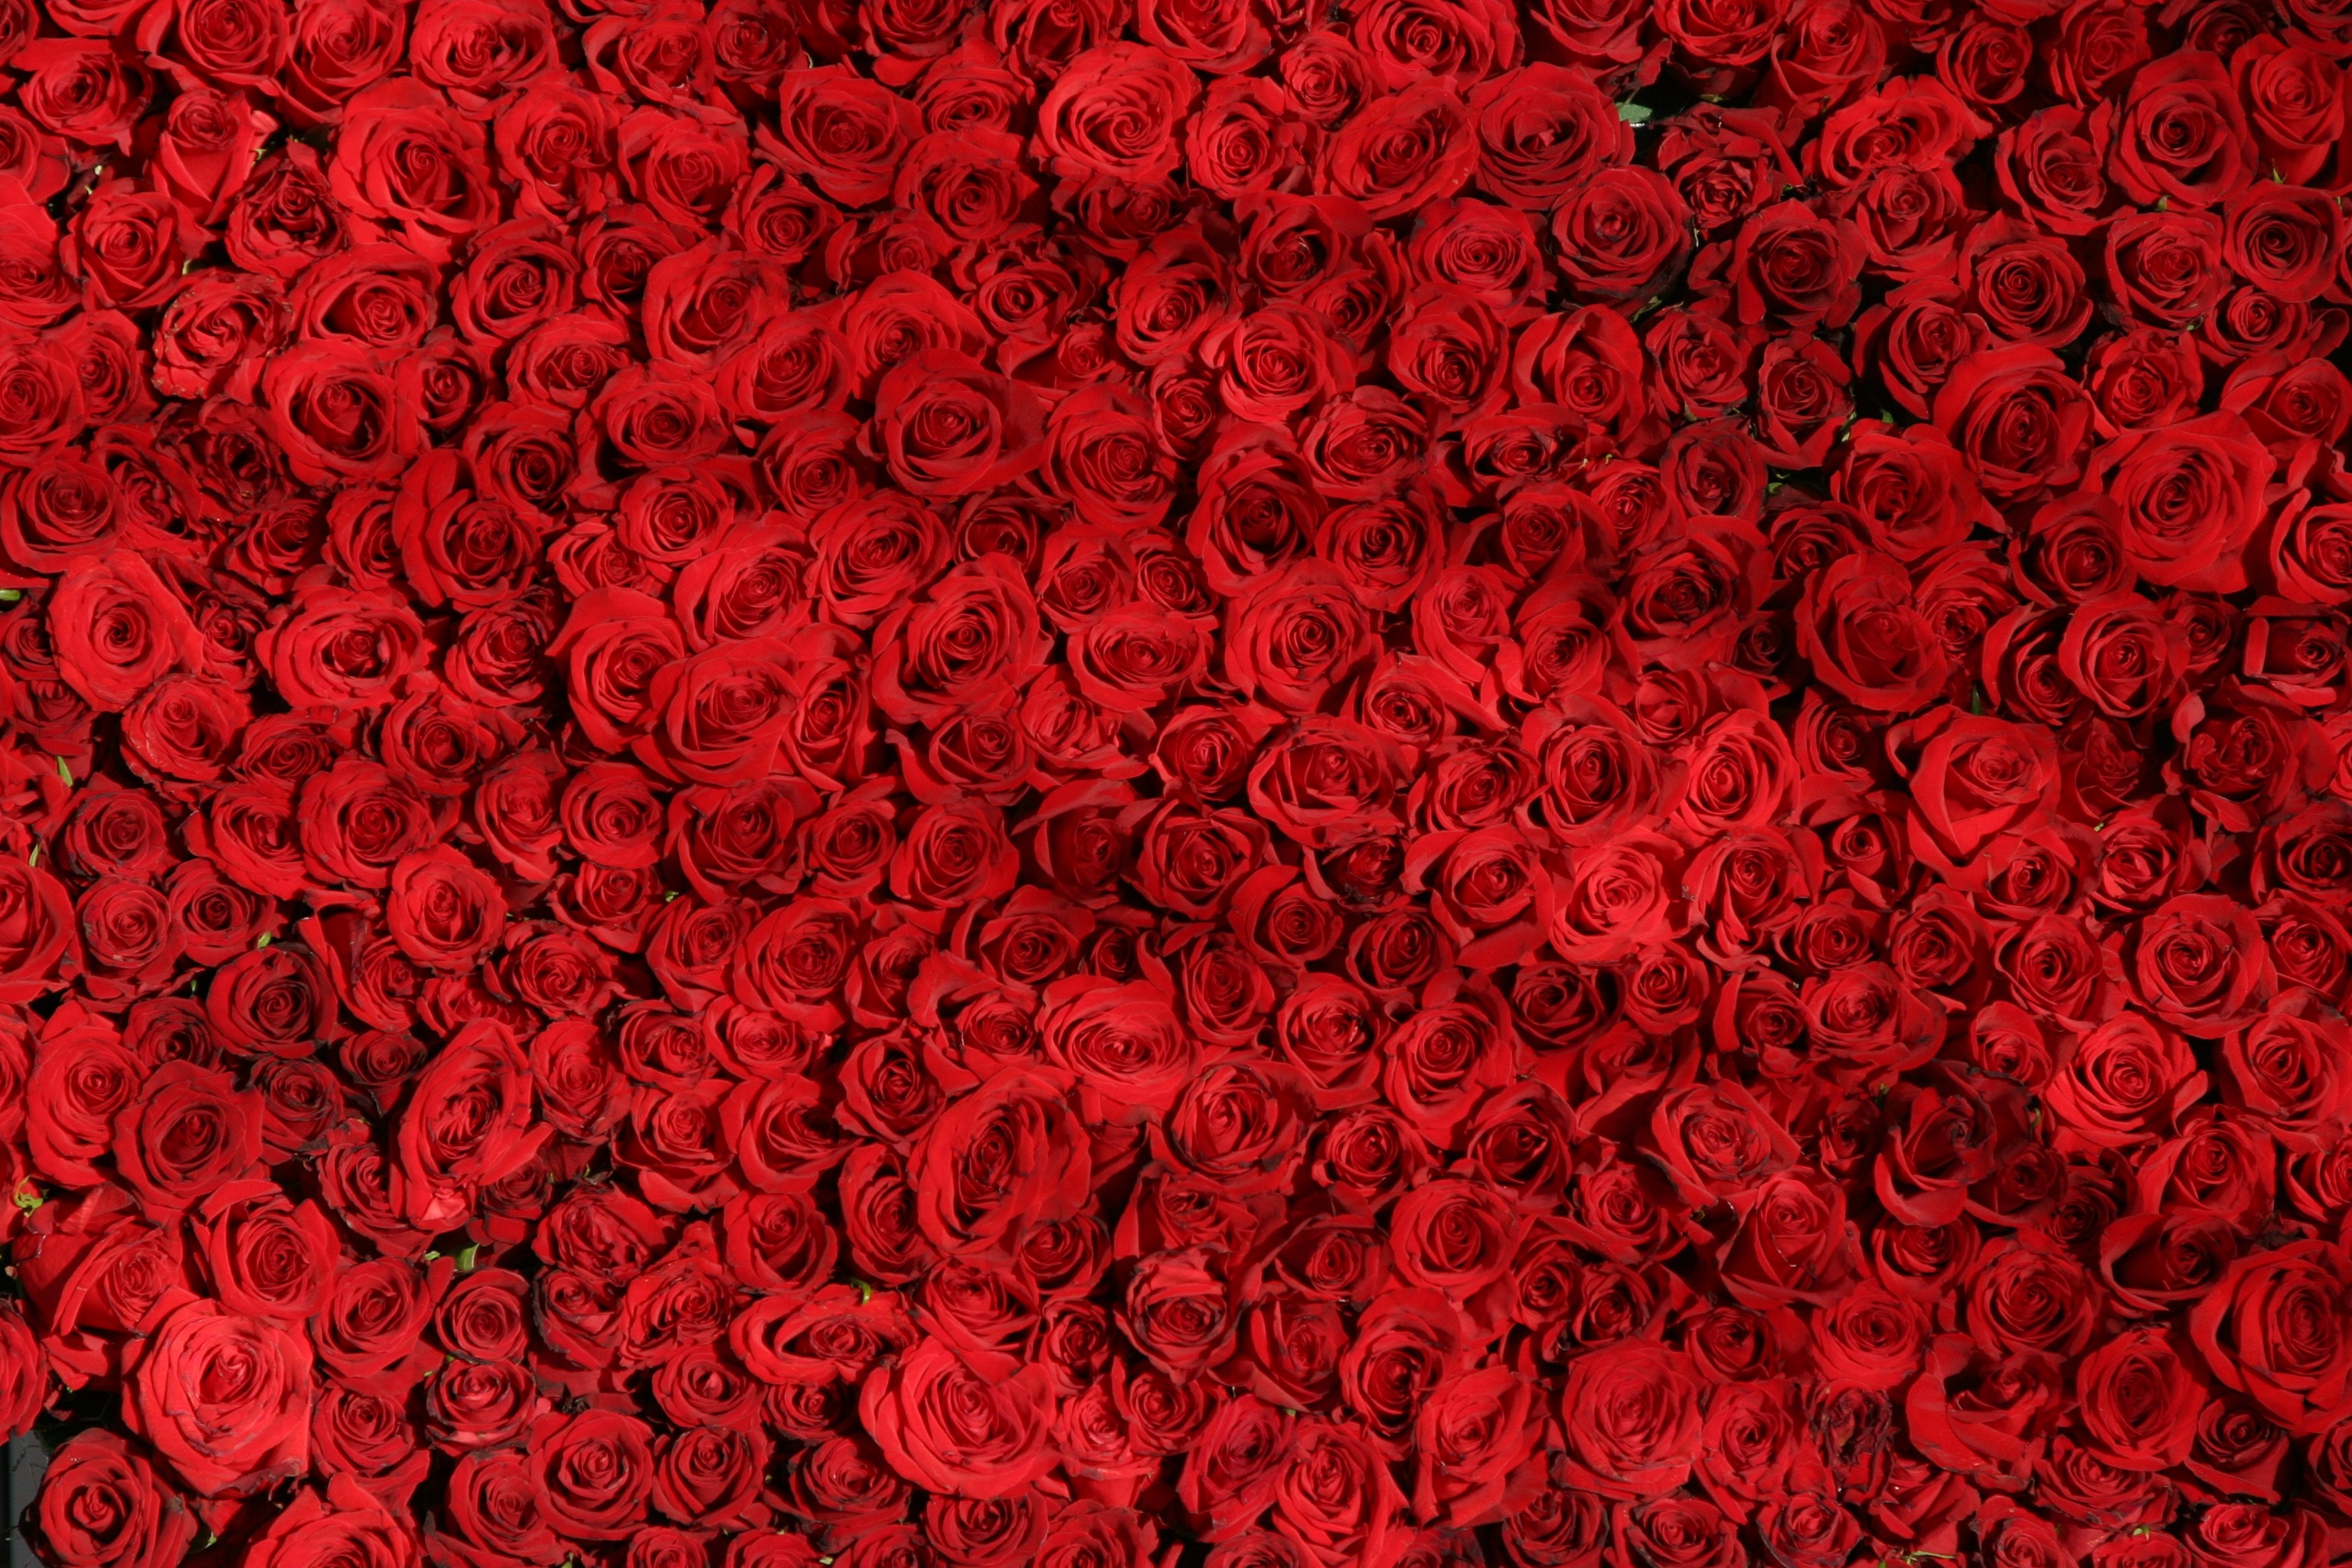
texture, flower, petal, heart, rose, pattern, line, red, circle, flowers, font, roses, design, valentine, flooring, computer wallpaper